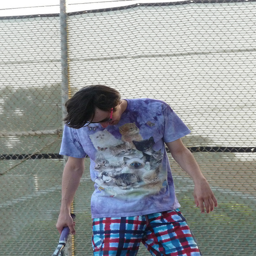
A man is standing by a fence holding a tennis racket
Man in blue cat shirt holding a tennis racket.
a person holding a tennis racket near a fence
A man with a cat shirt holding a tennis racket on a court.
A Man with tennis racket and glasses looking down.